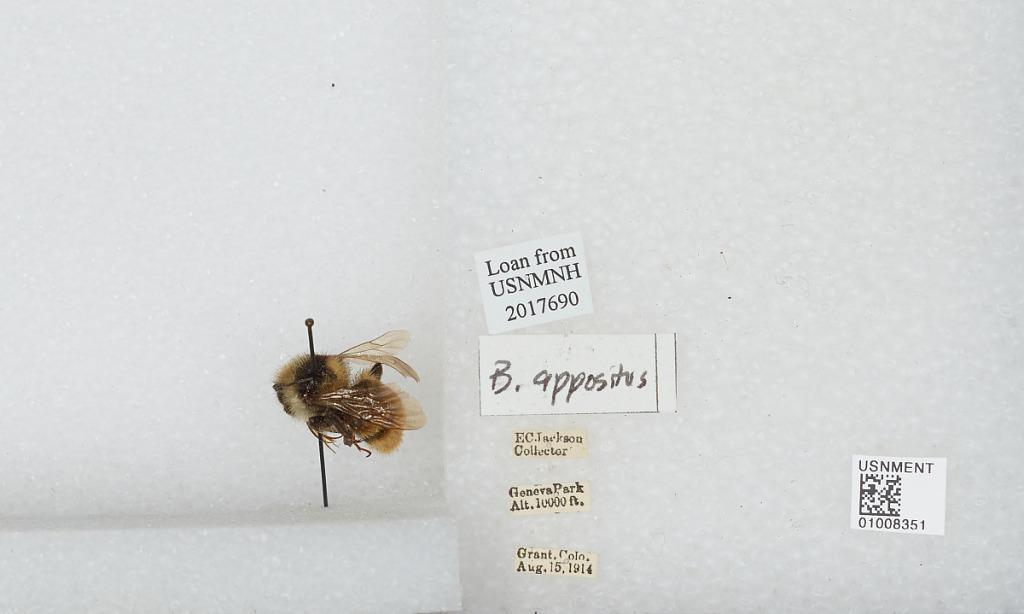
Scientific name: Bombus (Subterraneobombus) appositus Cresson
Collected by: E. Jackson
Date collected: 1914-8-15
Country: United States
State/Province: Colorado
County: Park
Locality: Grant, Geneva Park
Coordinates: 39.5178, -105.727